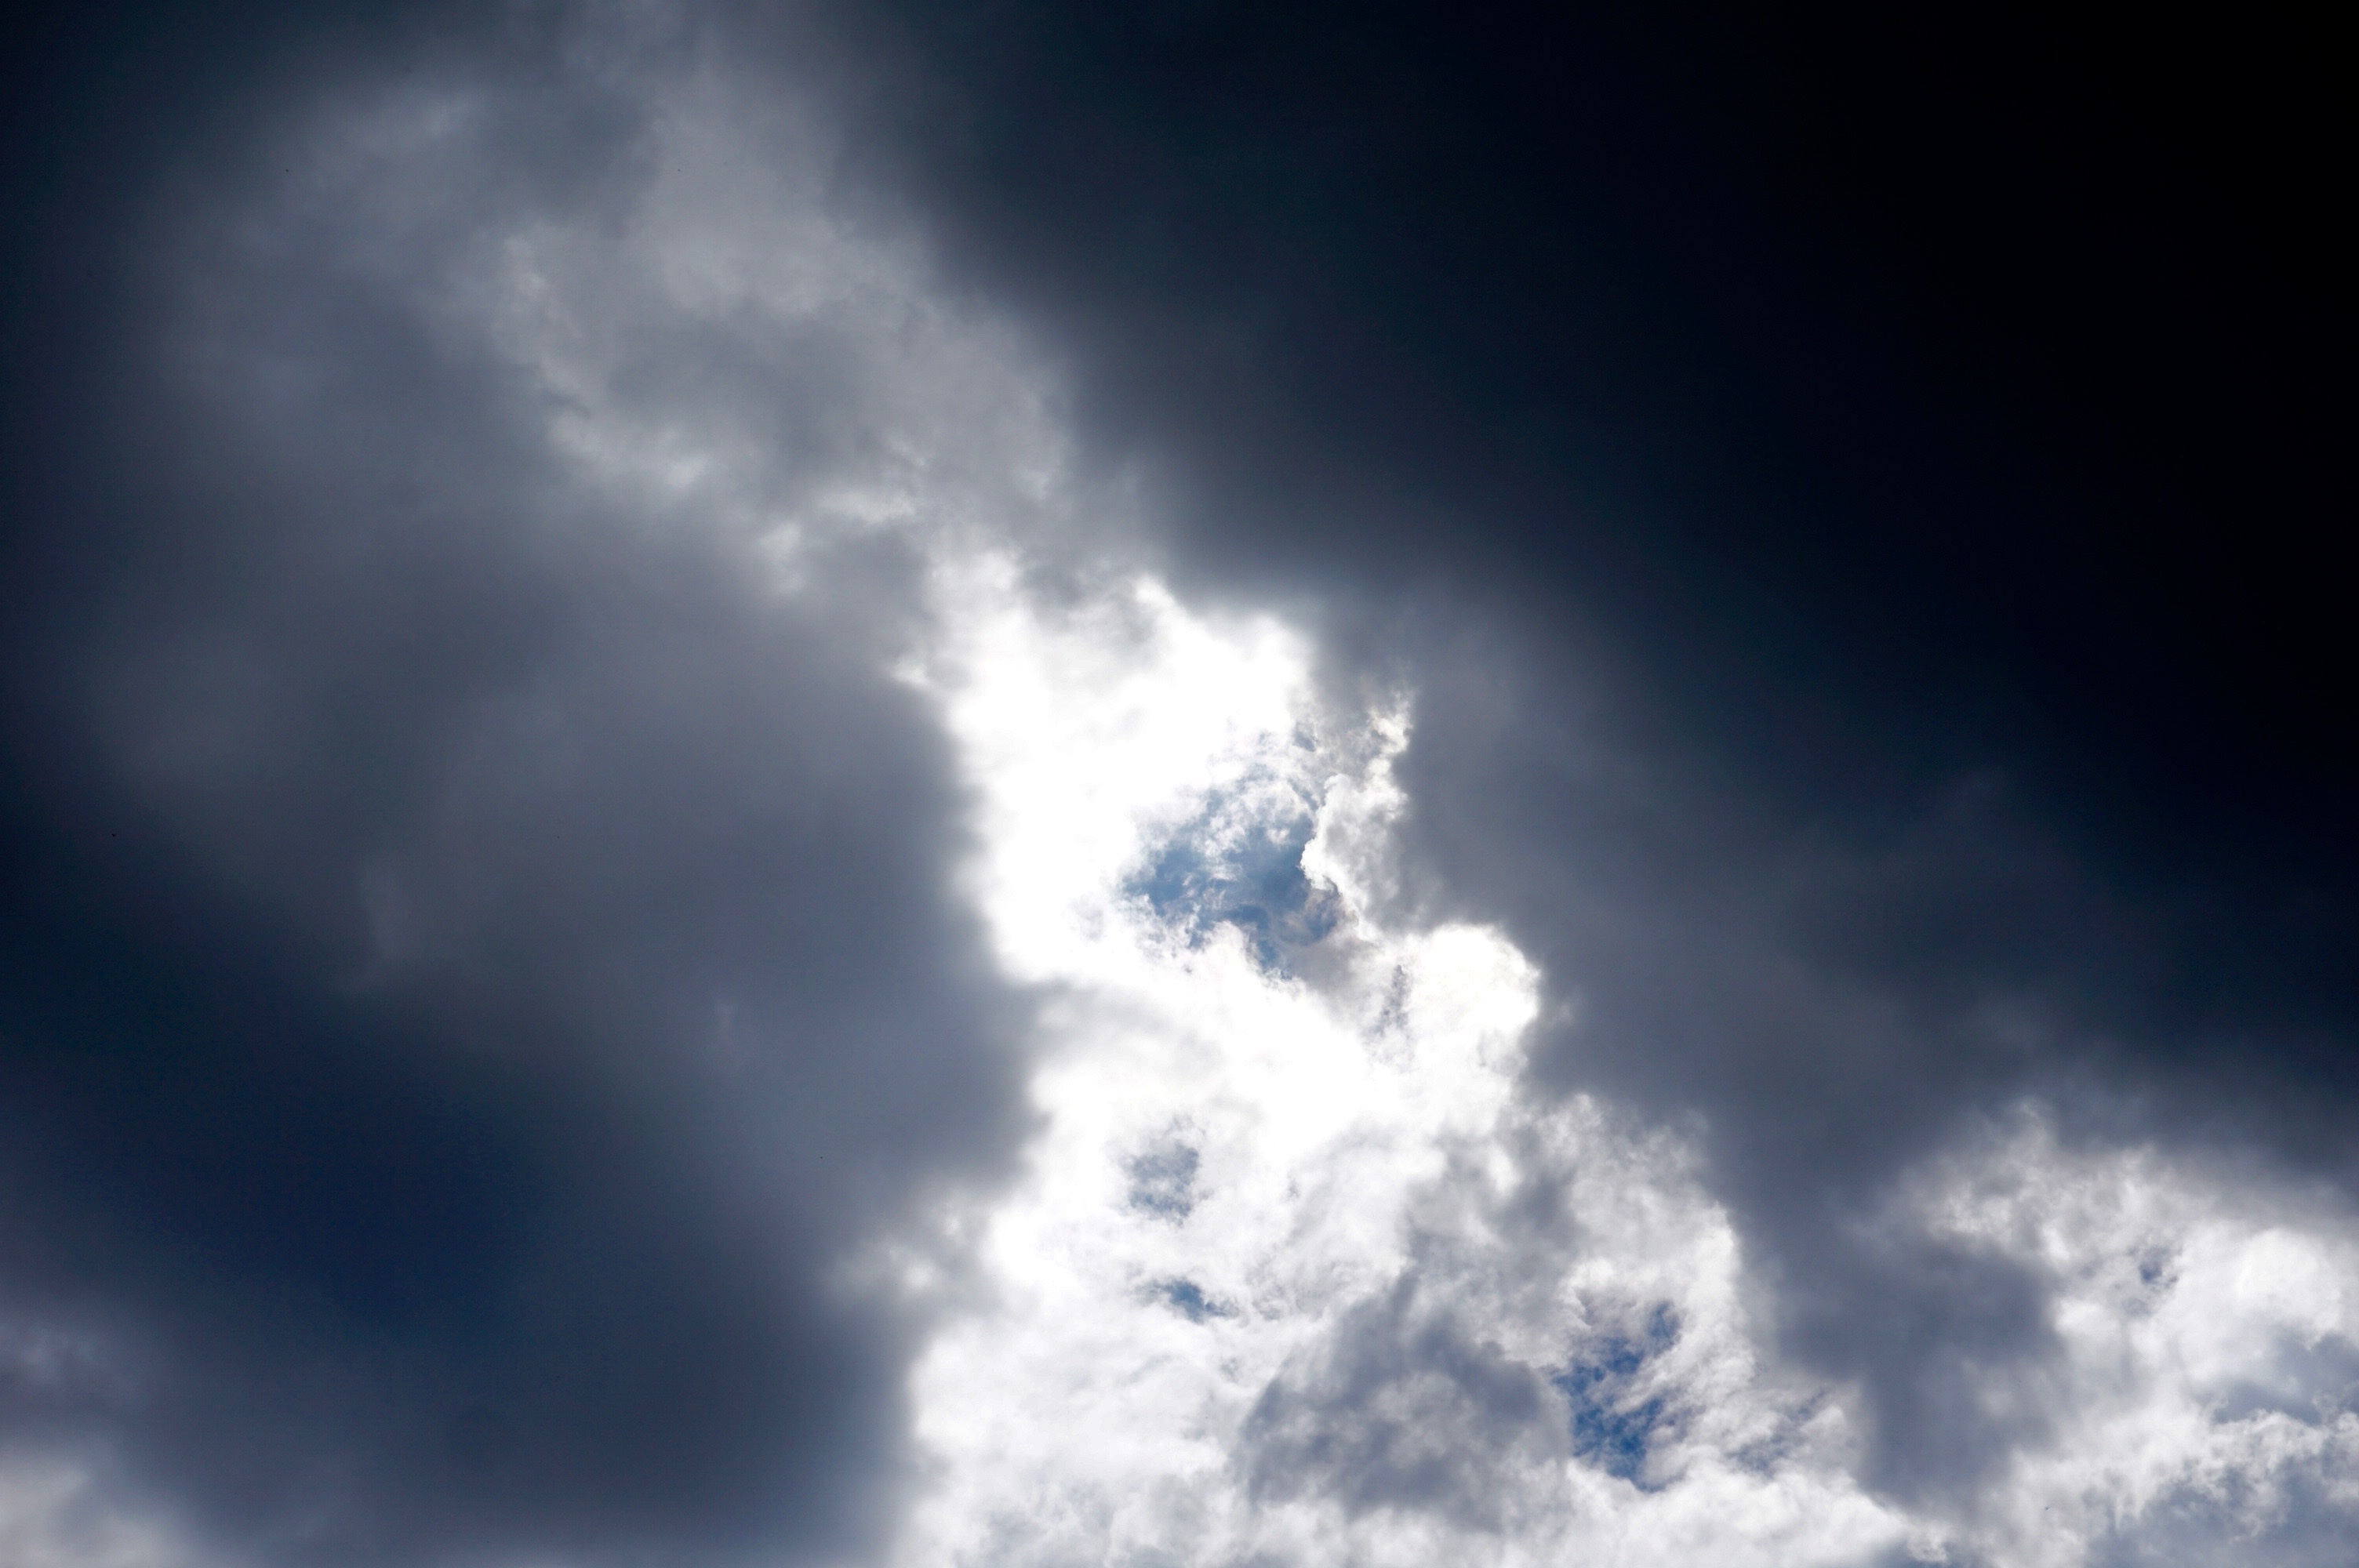
cloud, sky, sunlight, atmosphere, daytime, cumulus, meteorological phenomenon, atmosphere of earth